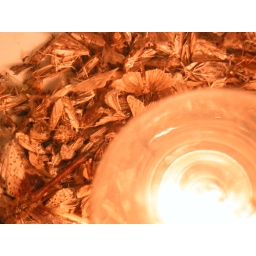
A lamp in my house which is shaped in a way that collects the bodies of bugs that it fatally attracts.